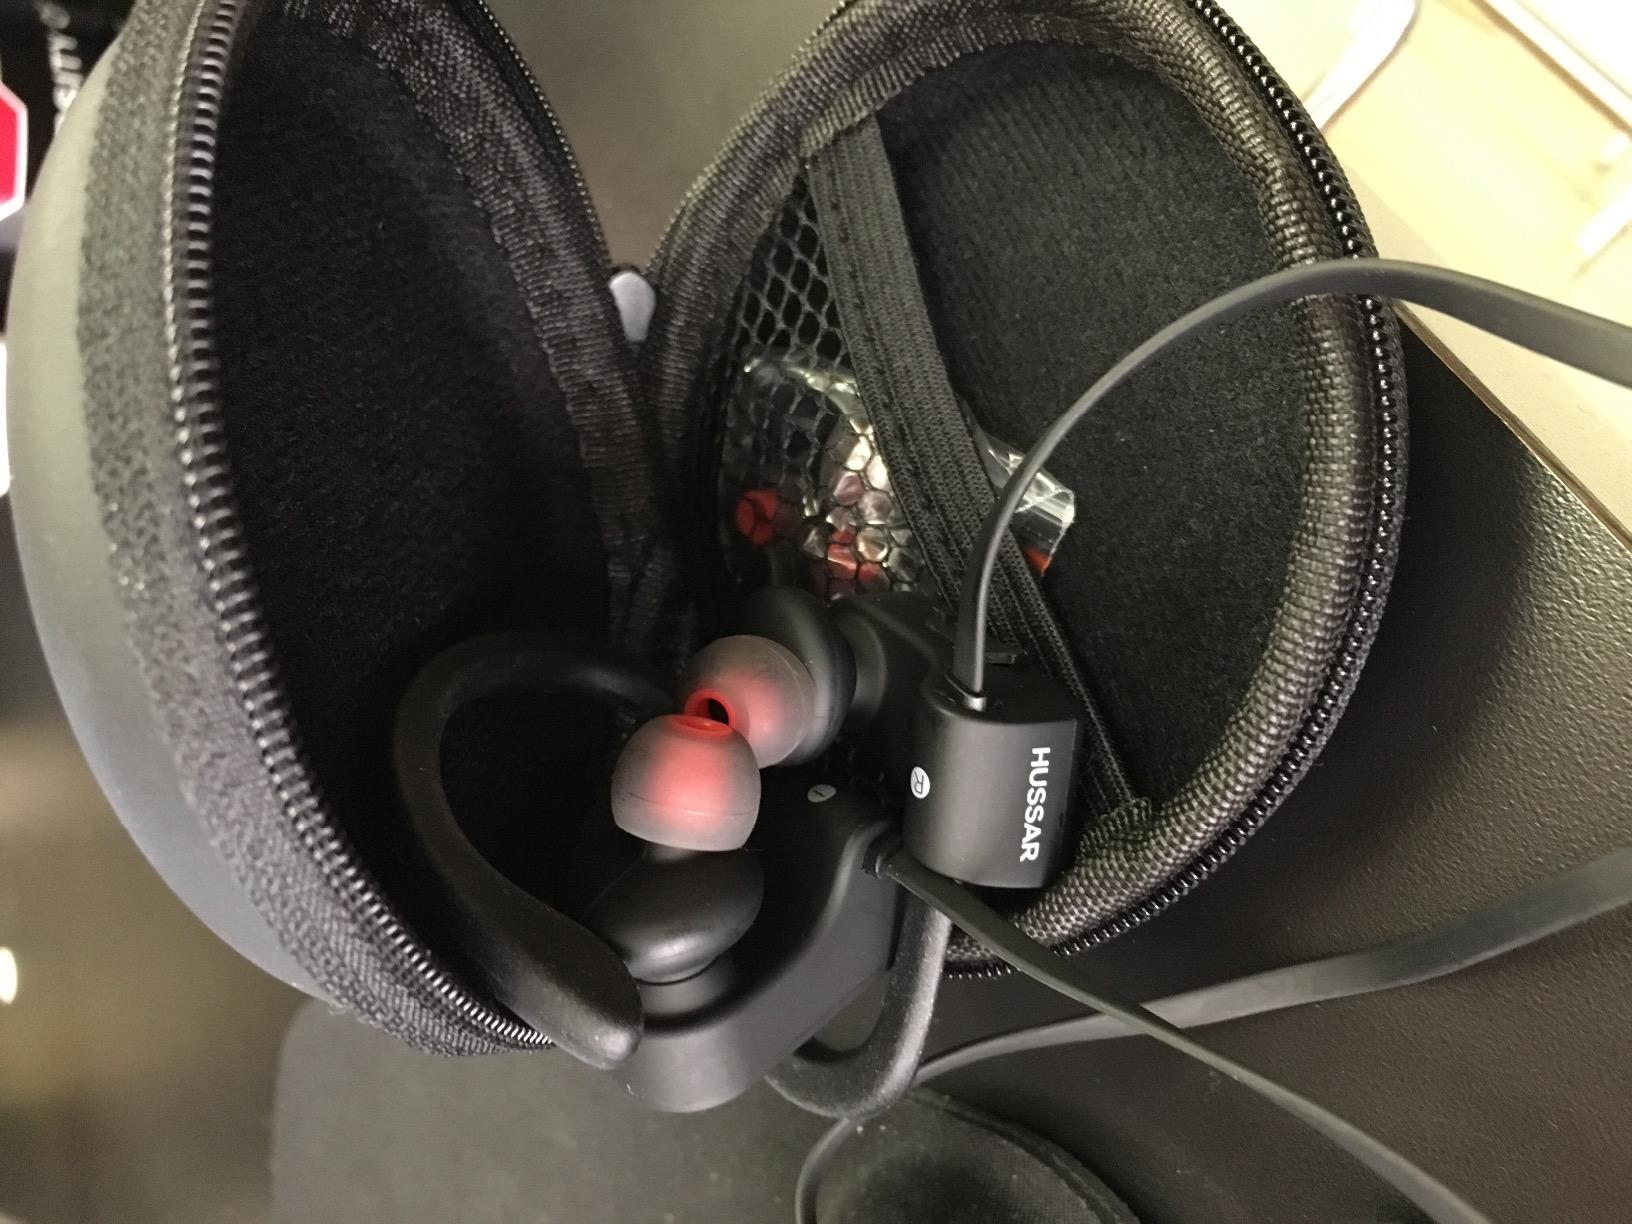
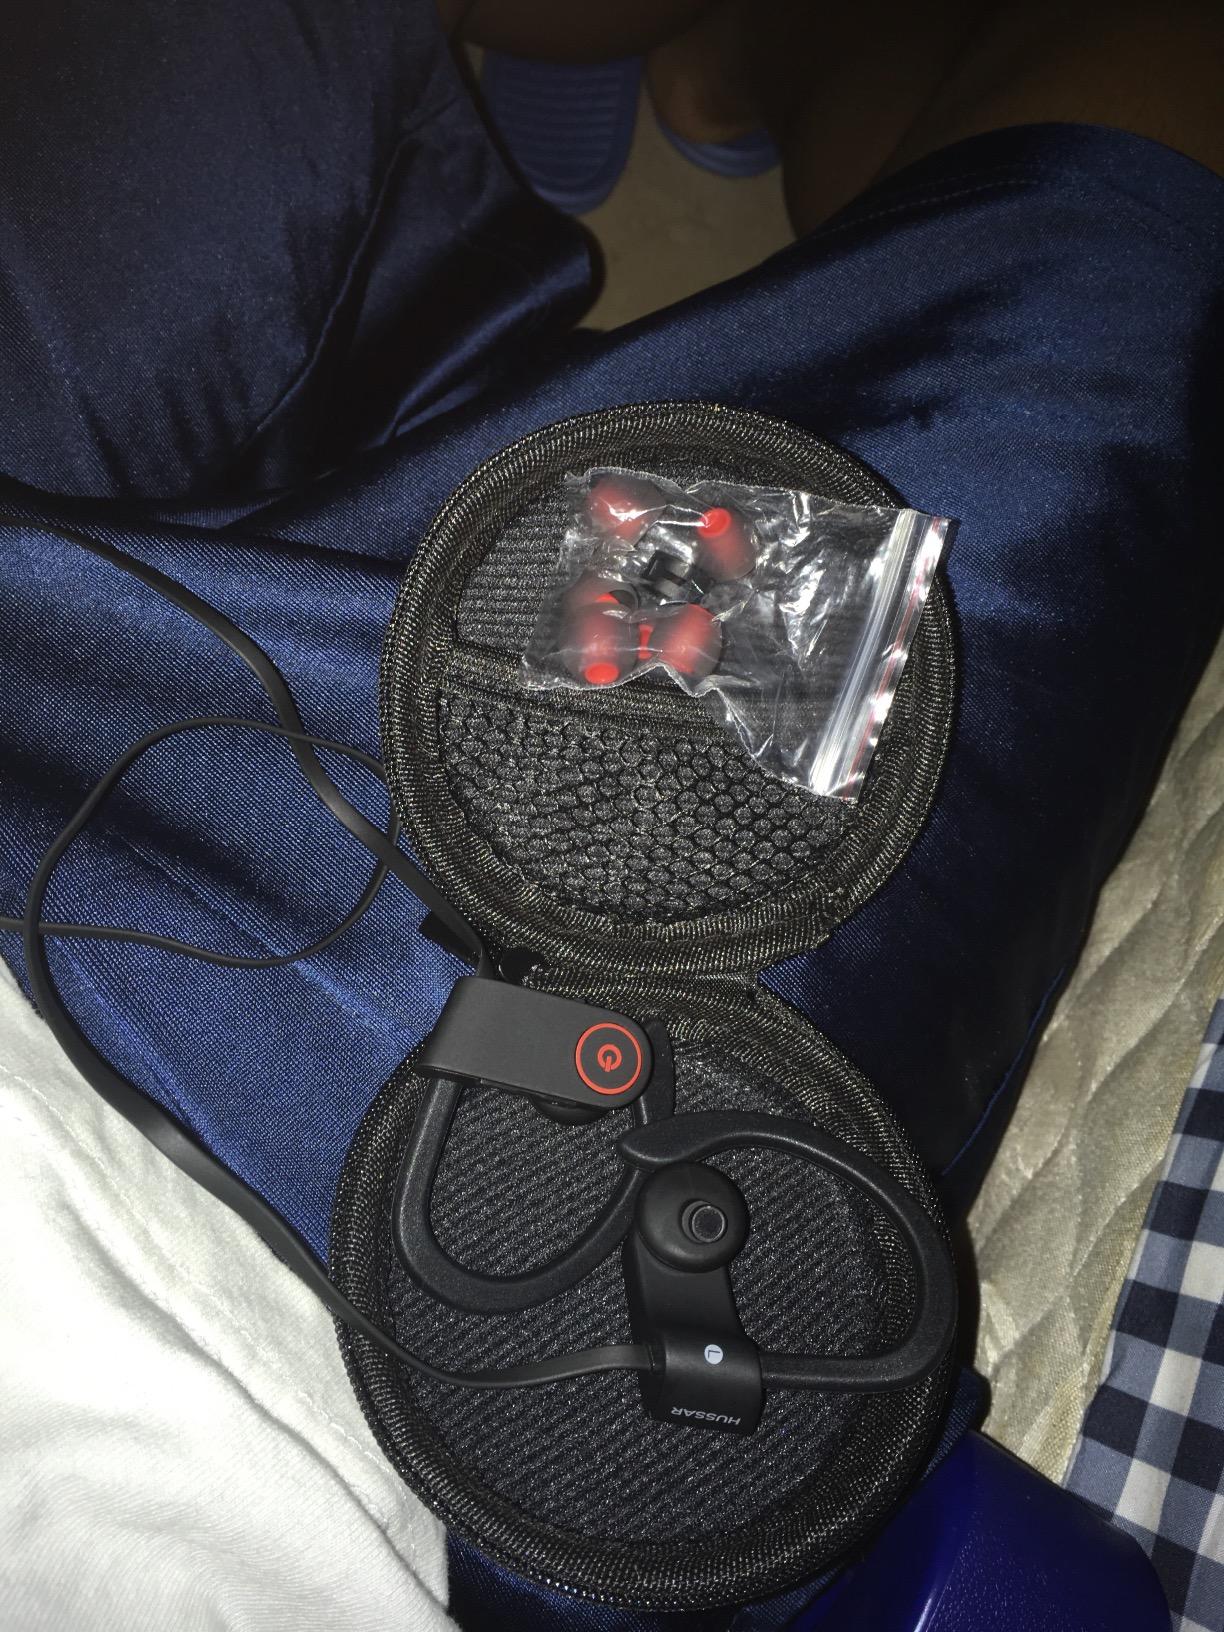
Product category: headphones
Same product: yes